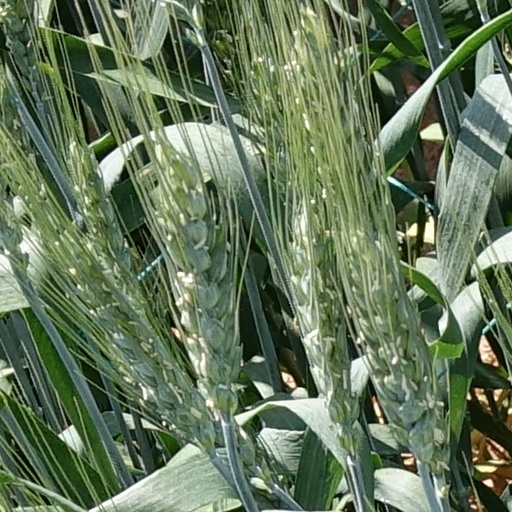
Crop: wheat